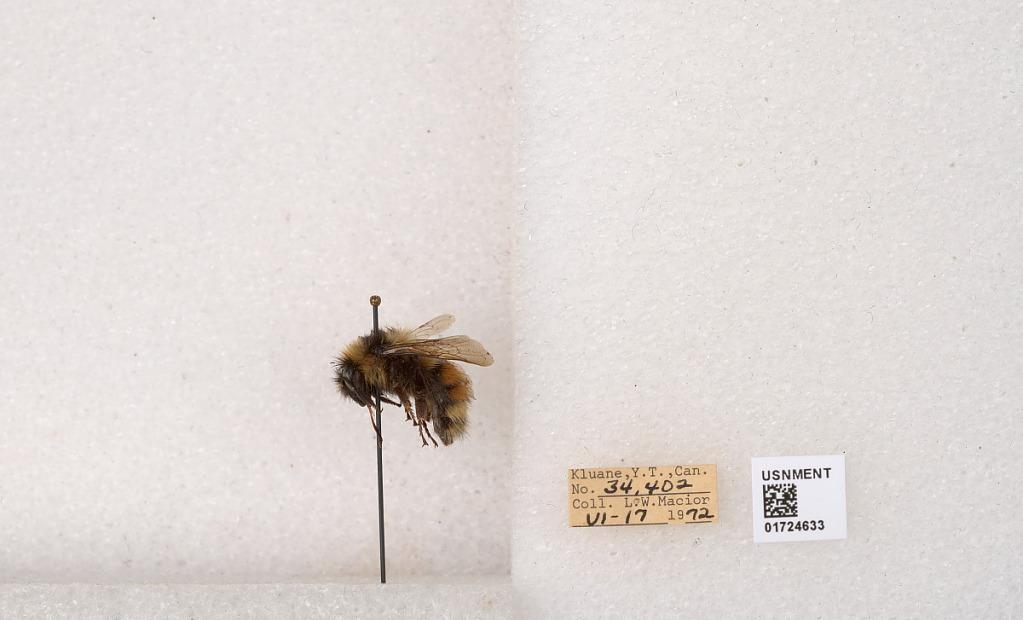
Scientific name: Bombus (Pyrobombus) sylvicola Kirby
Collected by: L. Macior
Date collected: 1972-6-17
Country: Canada
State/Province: Yukon Territory
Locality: Kluane National Park and Reserve
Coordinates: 60.7493, -139.504